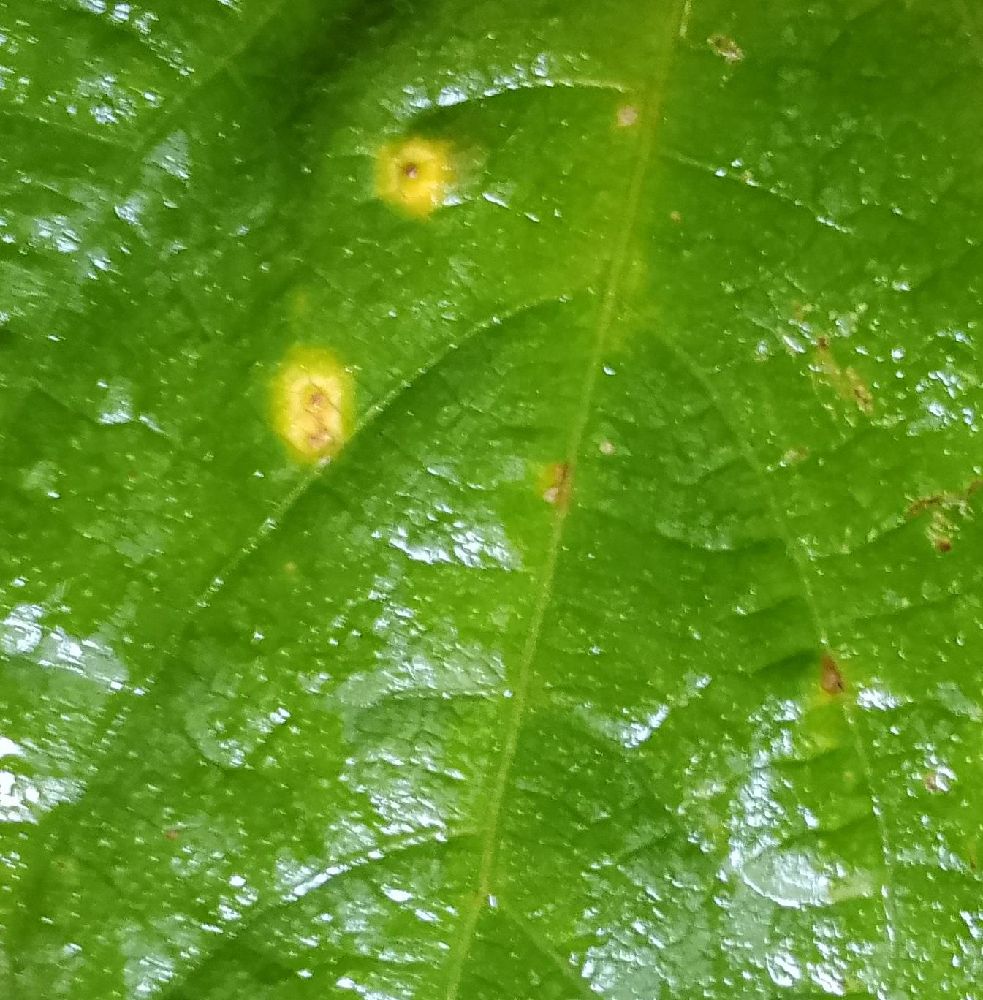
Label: rust